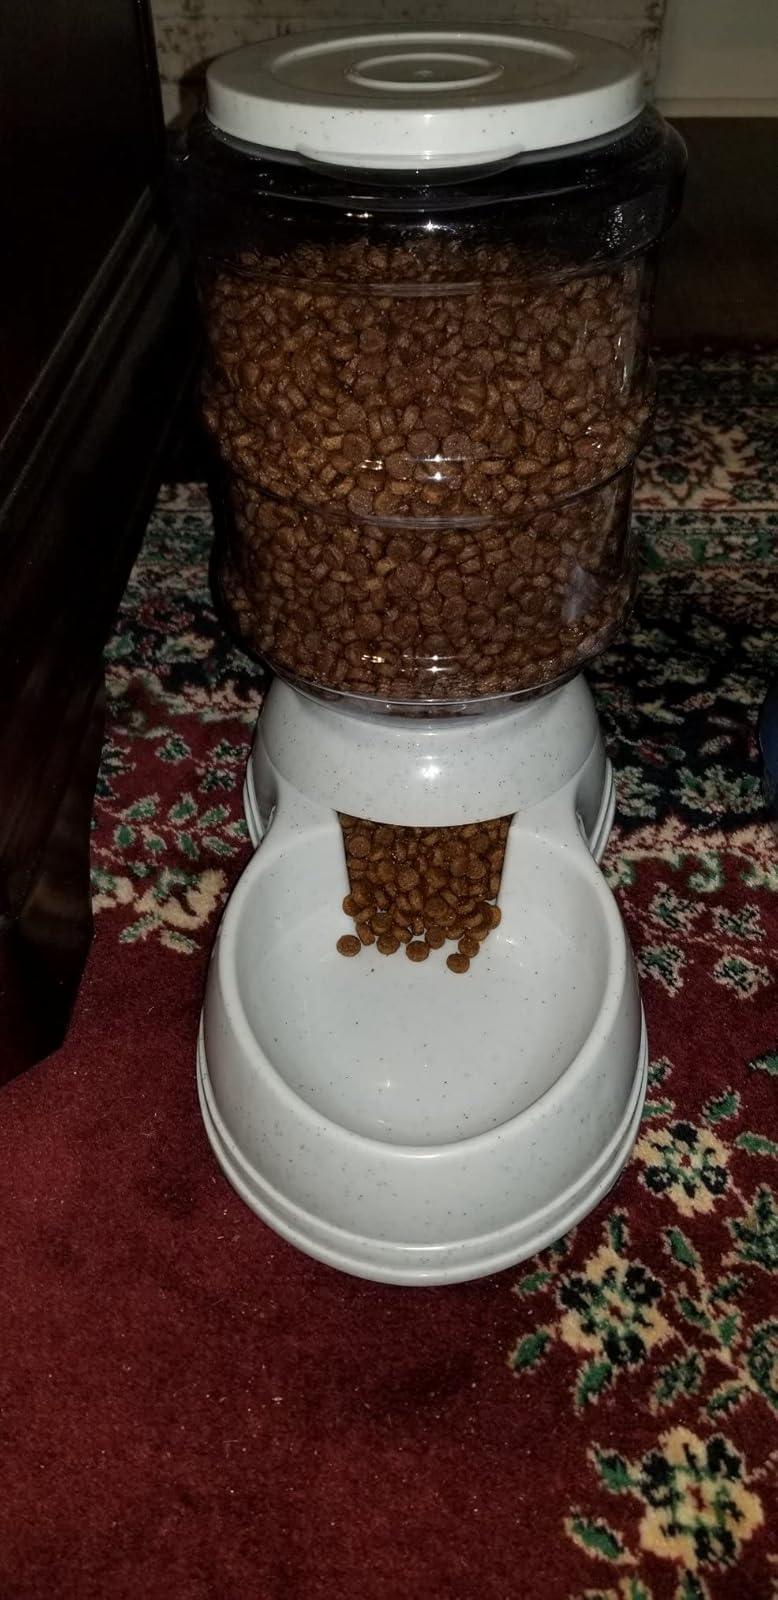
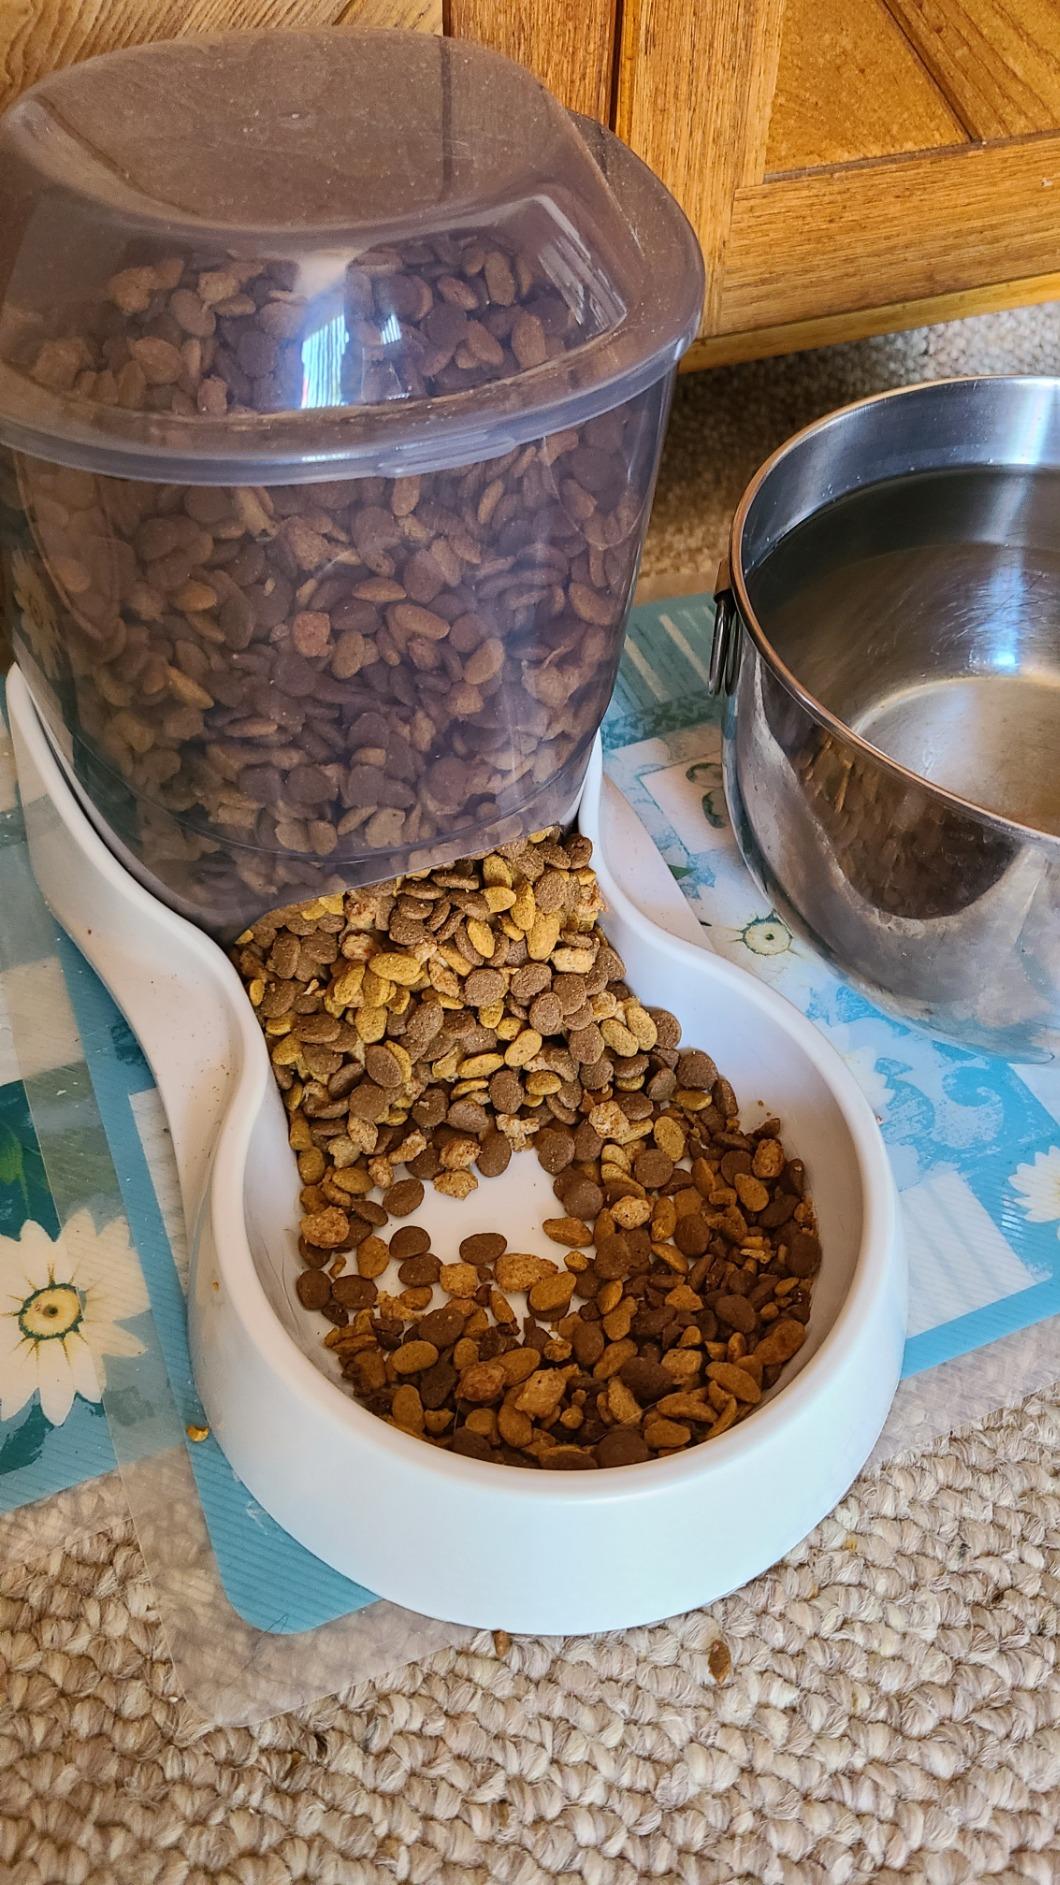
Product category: items_feeder
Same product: no